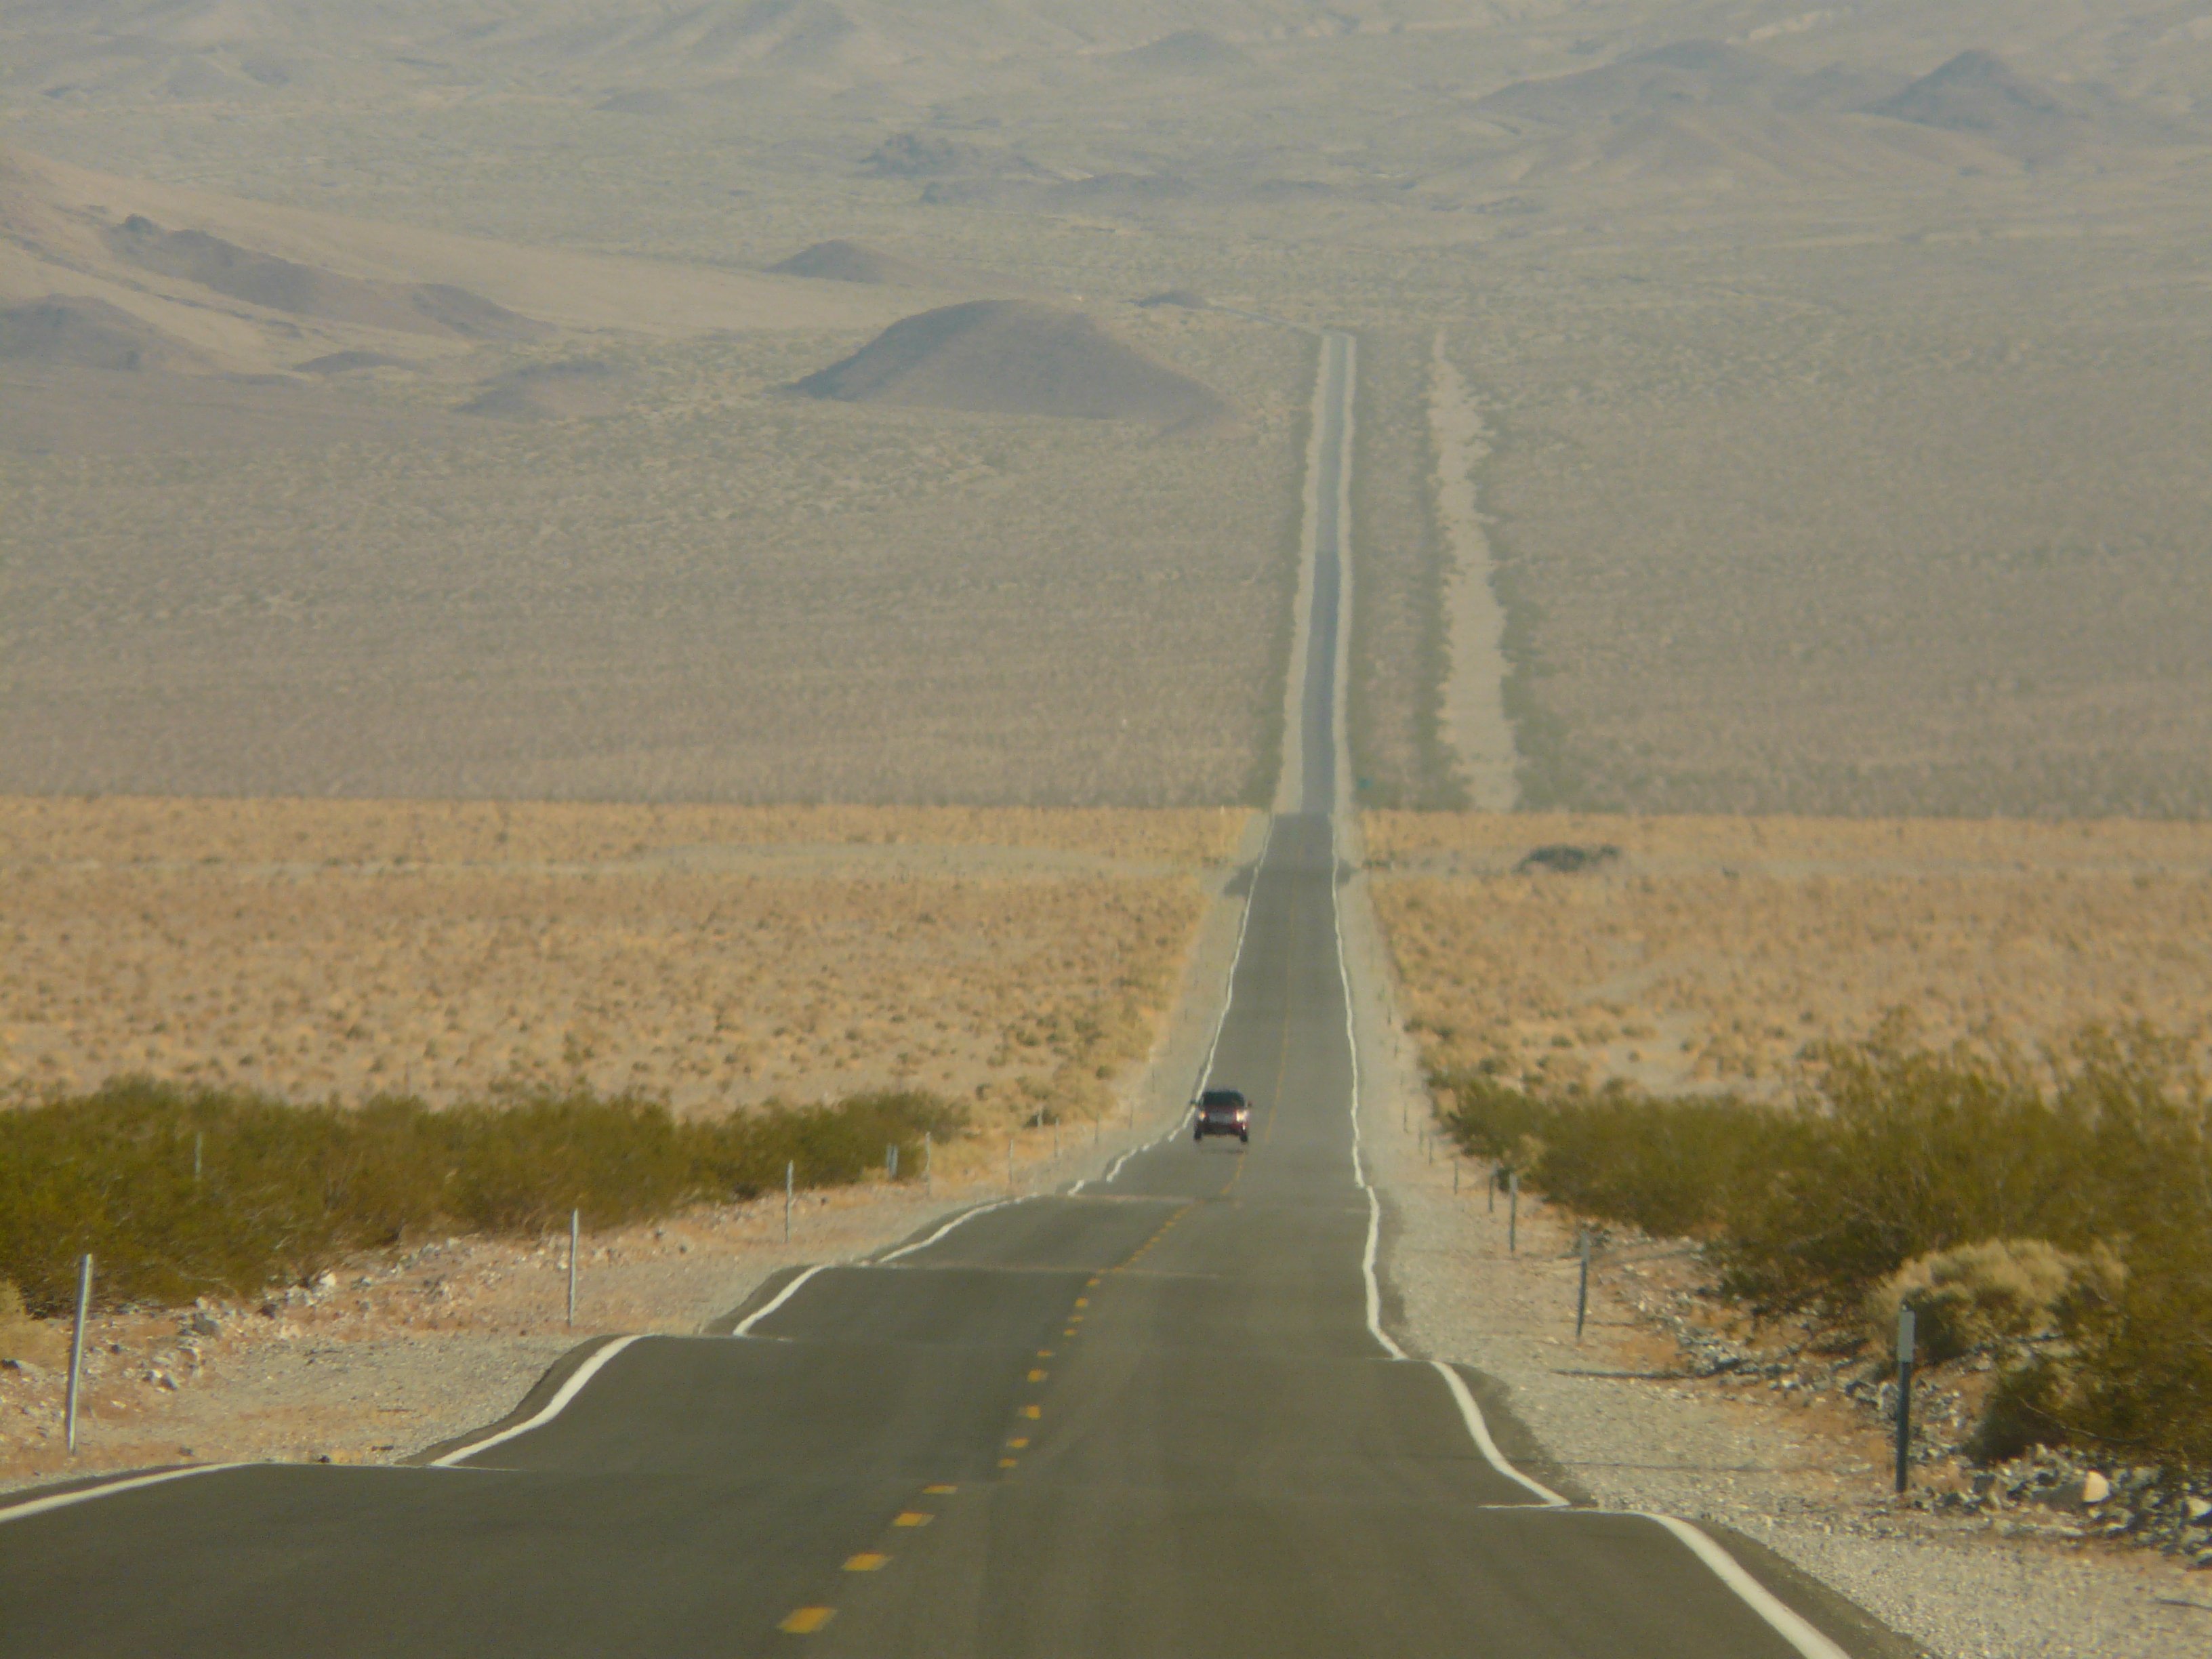
landscape, horizon, road, prairie, wave, highway, river, asphalt, drive, usa, america, reservoir, freedom, route, heat, plain, straight, infrastructure, hot, plateau, away, embers, bump, steppe, straight road, natural environment, atmospheric phenomenon, nonbuilding structure